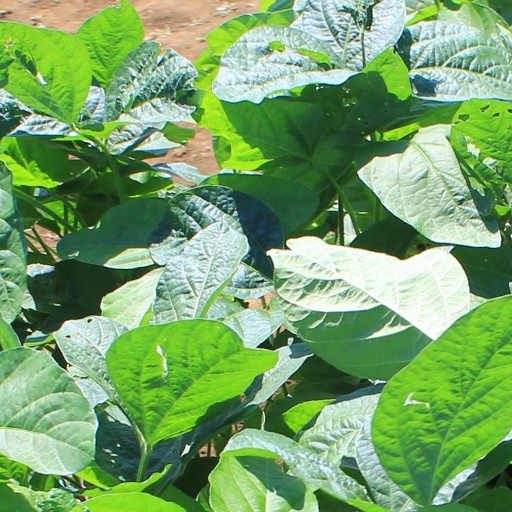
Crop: soybean